Bel canto

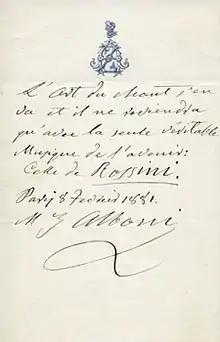
Hand-written note by contralto Marietta Alboni about the decay of "bel canto" in the late 19th century. The French text reads: "The art of singing is going, and it will only revert with the sole real music of the future: that of Rossini. Paris, 8 February 1881." ("signature")

The popularity of the "bel canto" style as espoused by Rossini, Donizetti and Bellini faded in Italy during the mid-19th century. It was overtaken by a heavier, more ardent, less embroidered approach to singing that was necessary to perform the innovative works of Giuseppe Verdi (1813–1901) with maximum dramatic impact. Tenors, for instance, began to inflate their tone and deliver the high C (and even the high D) directly from the chest rather than resorting to a suave head voice/falsetto as they had done previously – sacrificing vocal agility in the process. Sopranos and baritones reacted in a similar fashion to their tenor colleagues when confronted with Verdi's drama-filled compositions. They subjected the mechanics of their voice production to greater pressures and cultivated the exciting upper part of their respective ranges at the expense of their mellow but less penetrant lower notes. Initially at least, the singing techniques of 19th-century contraltos and basses were less affected by the musical innovations of Verdi, which were built upon by his successors Amilcare Ponchielli (1834–1886), Arrigo Boito (1842–1918) and Alfredo Catalani (1854–1893).